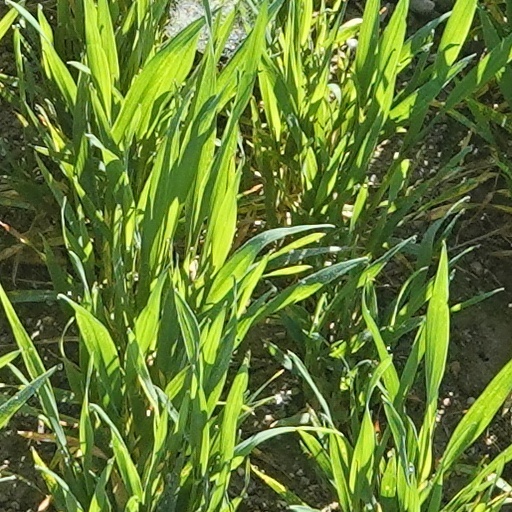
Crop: wheat